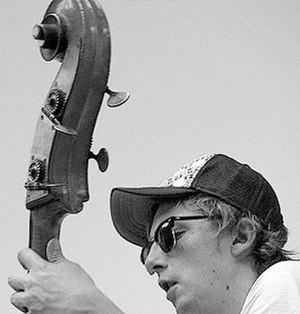
Anders Christensen (bassist)
Anders Christensen spiller med Jakob Bro, Lee Konitz  og Jakob Høyer  i Aarhus Kunstbygning 2010.
Anders Christensen er en dansk bassist.